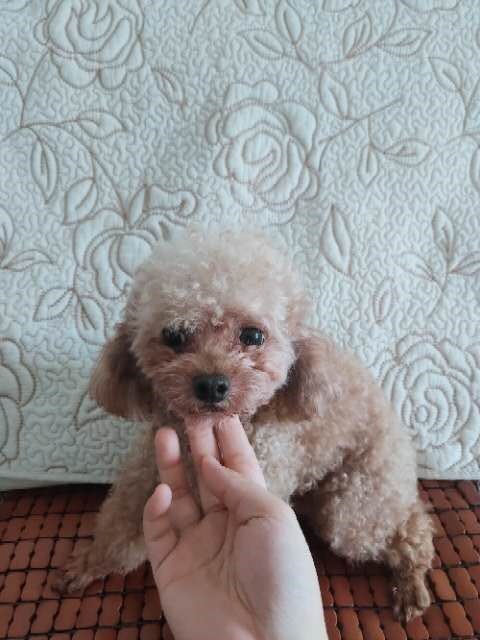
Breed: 2925-n000114-toy_poodle